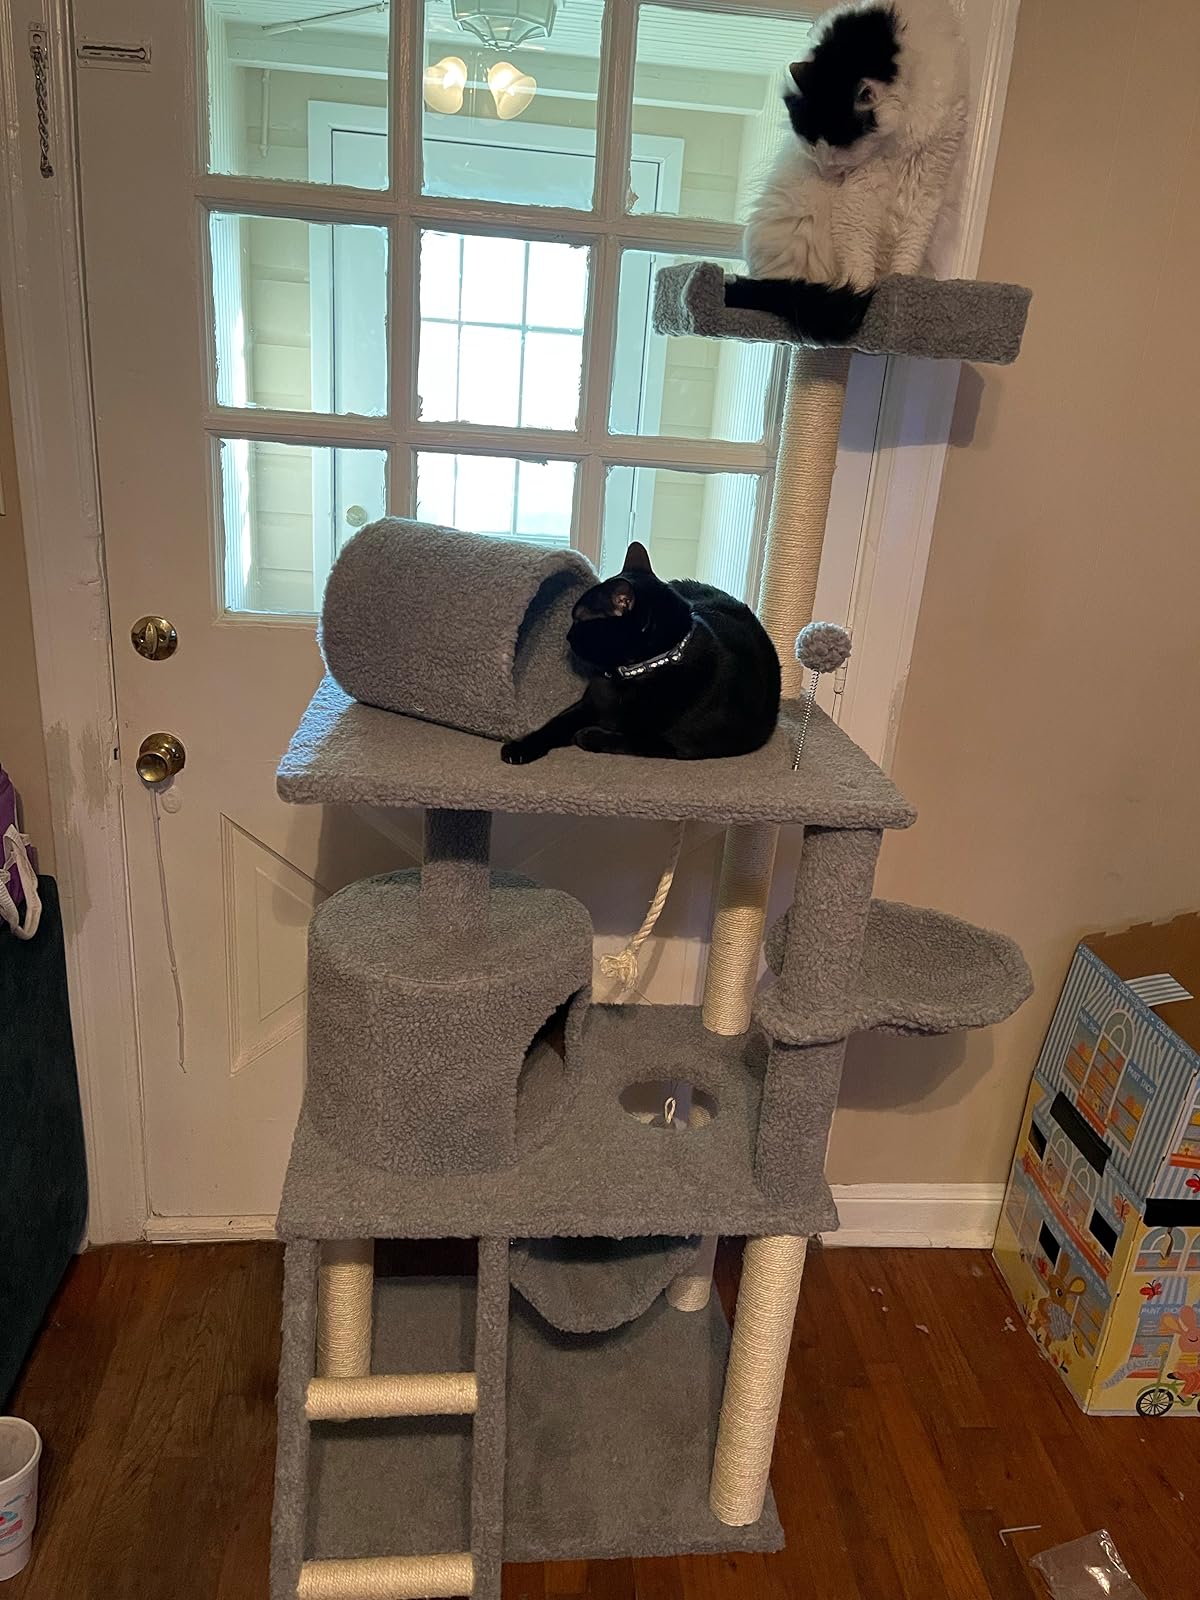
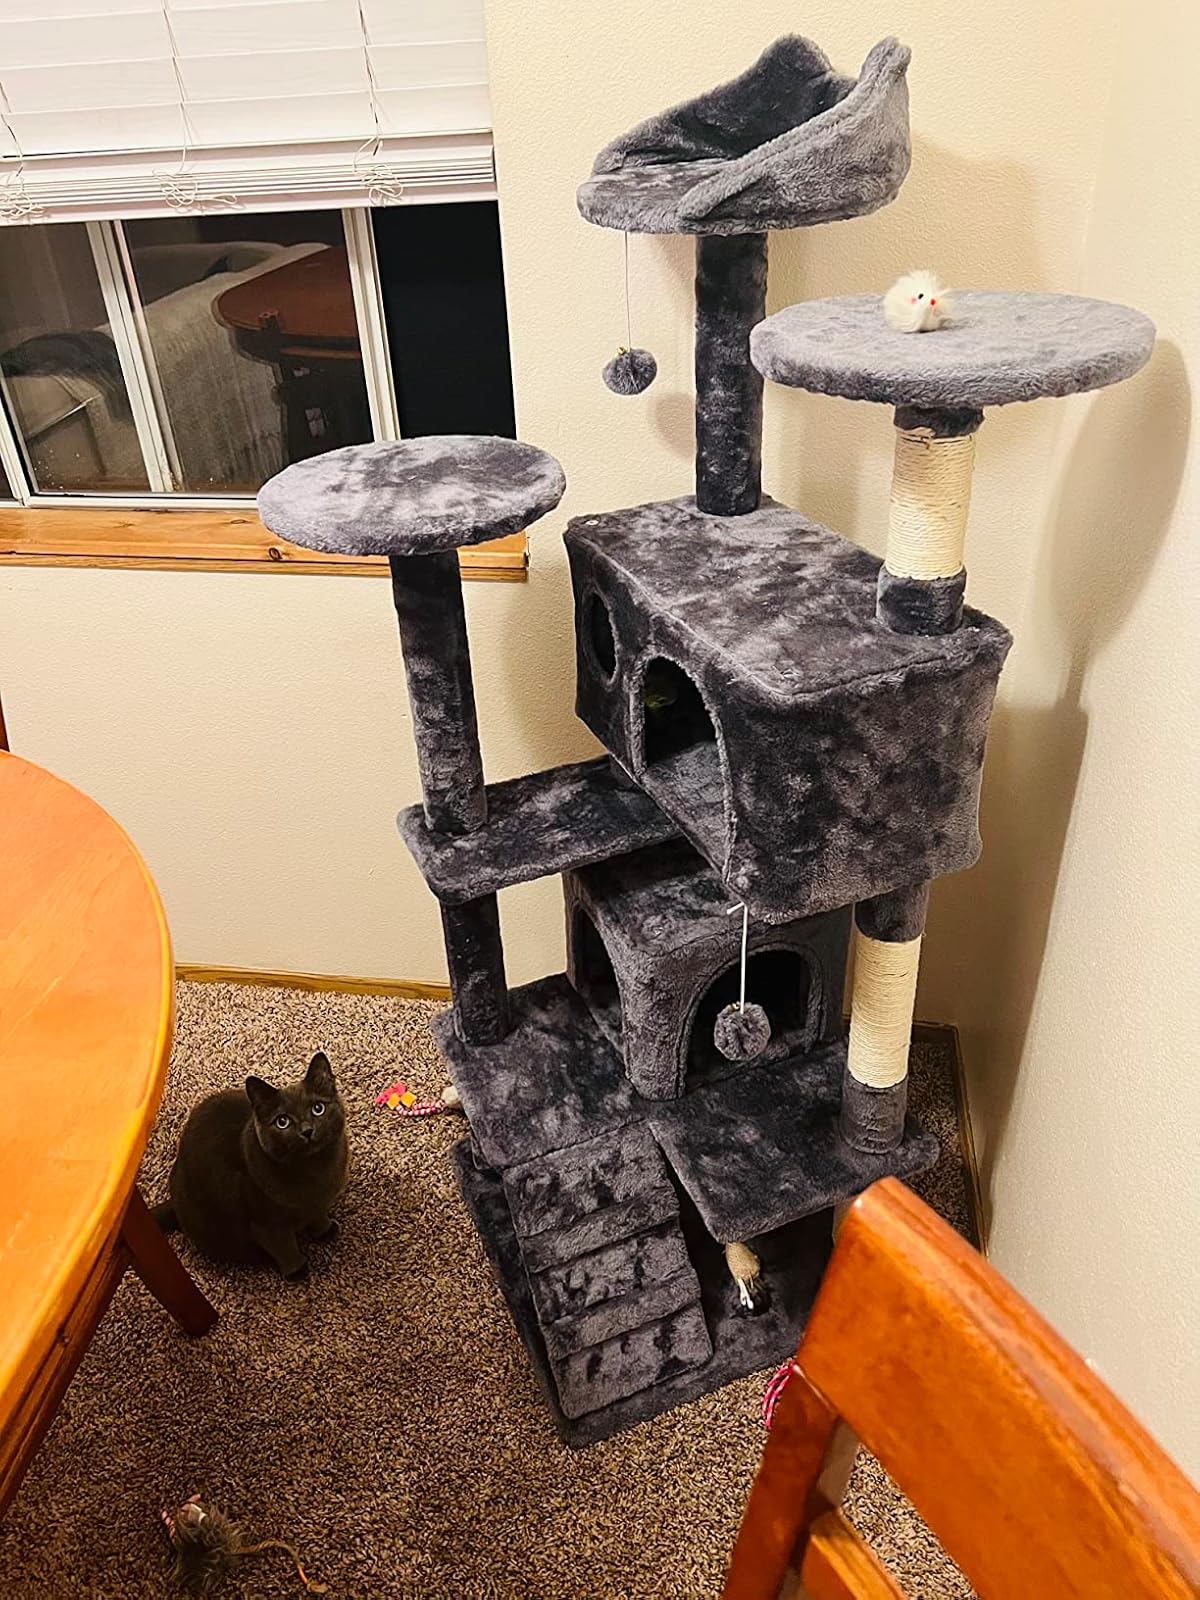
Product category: items_cat tree
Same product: no